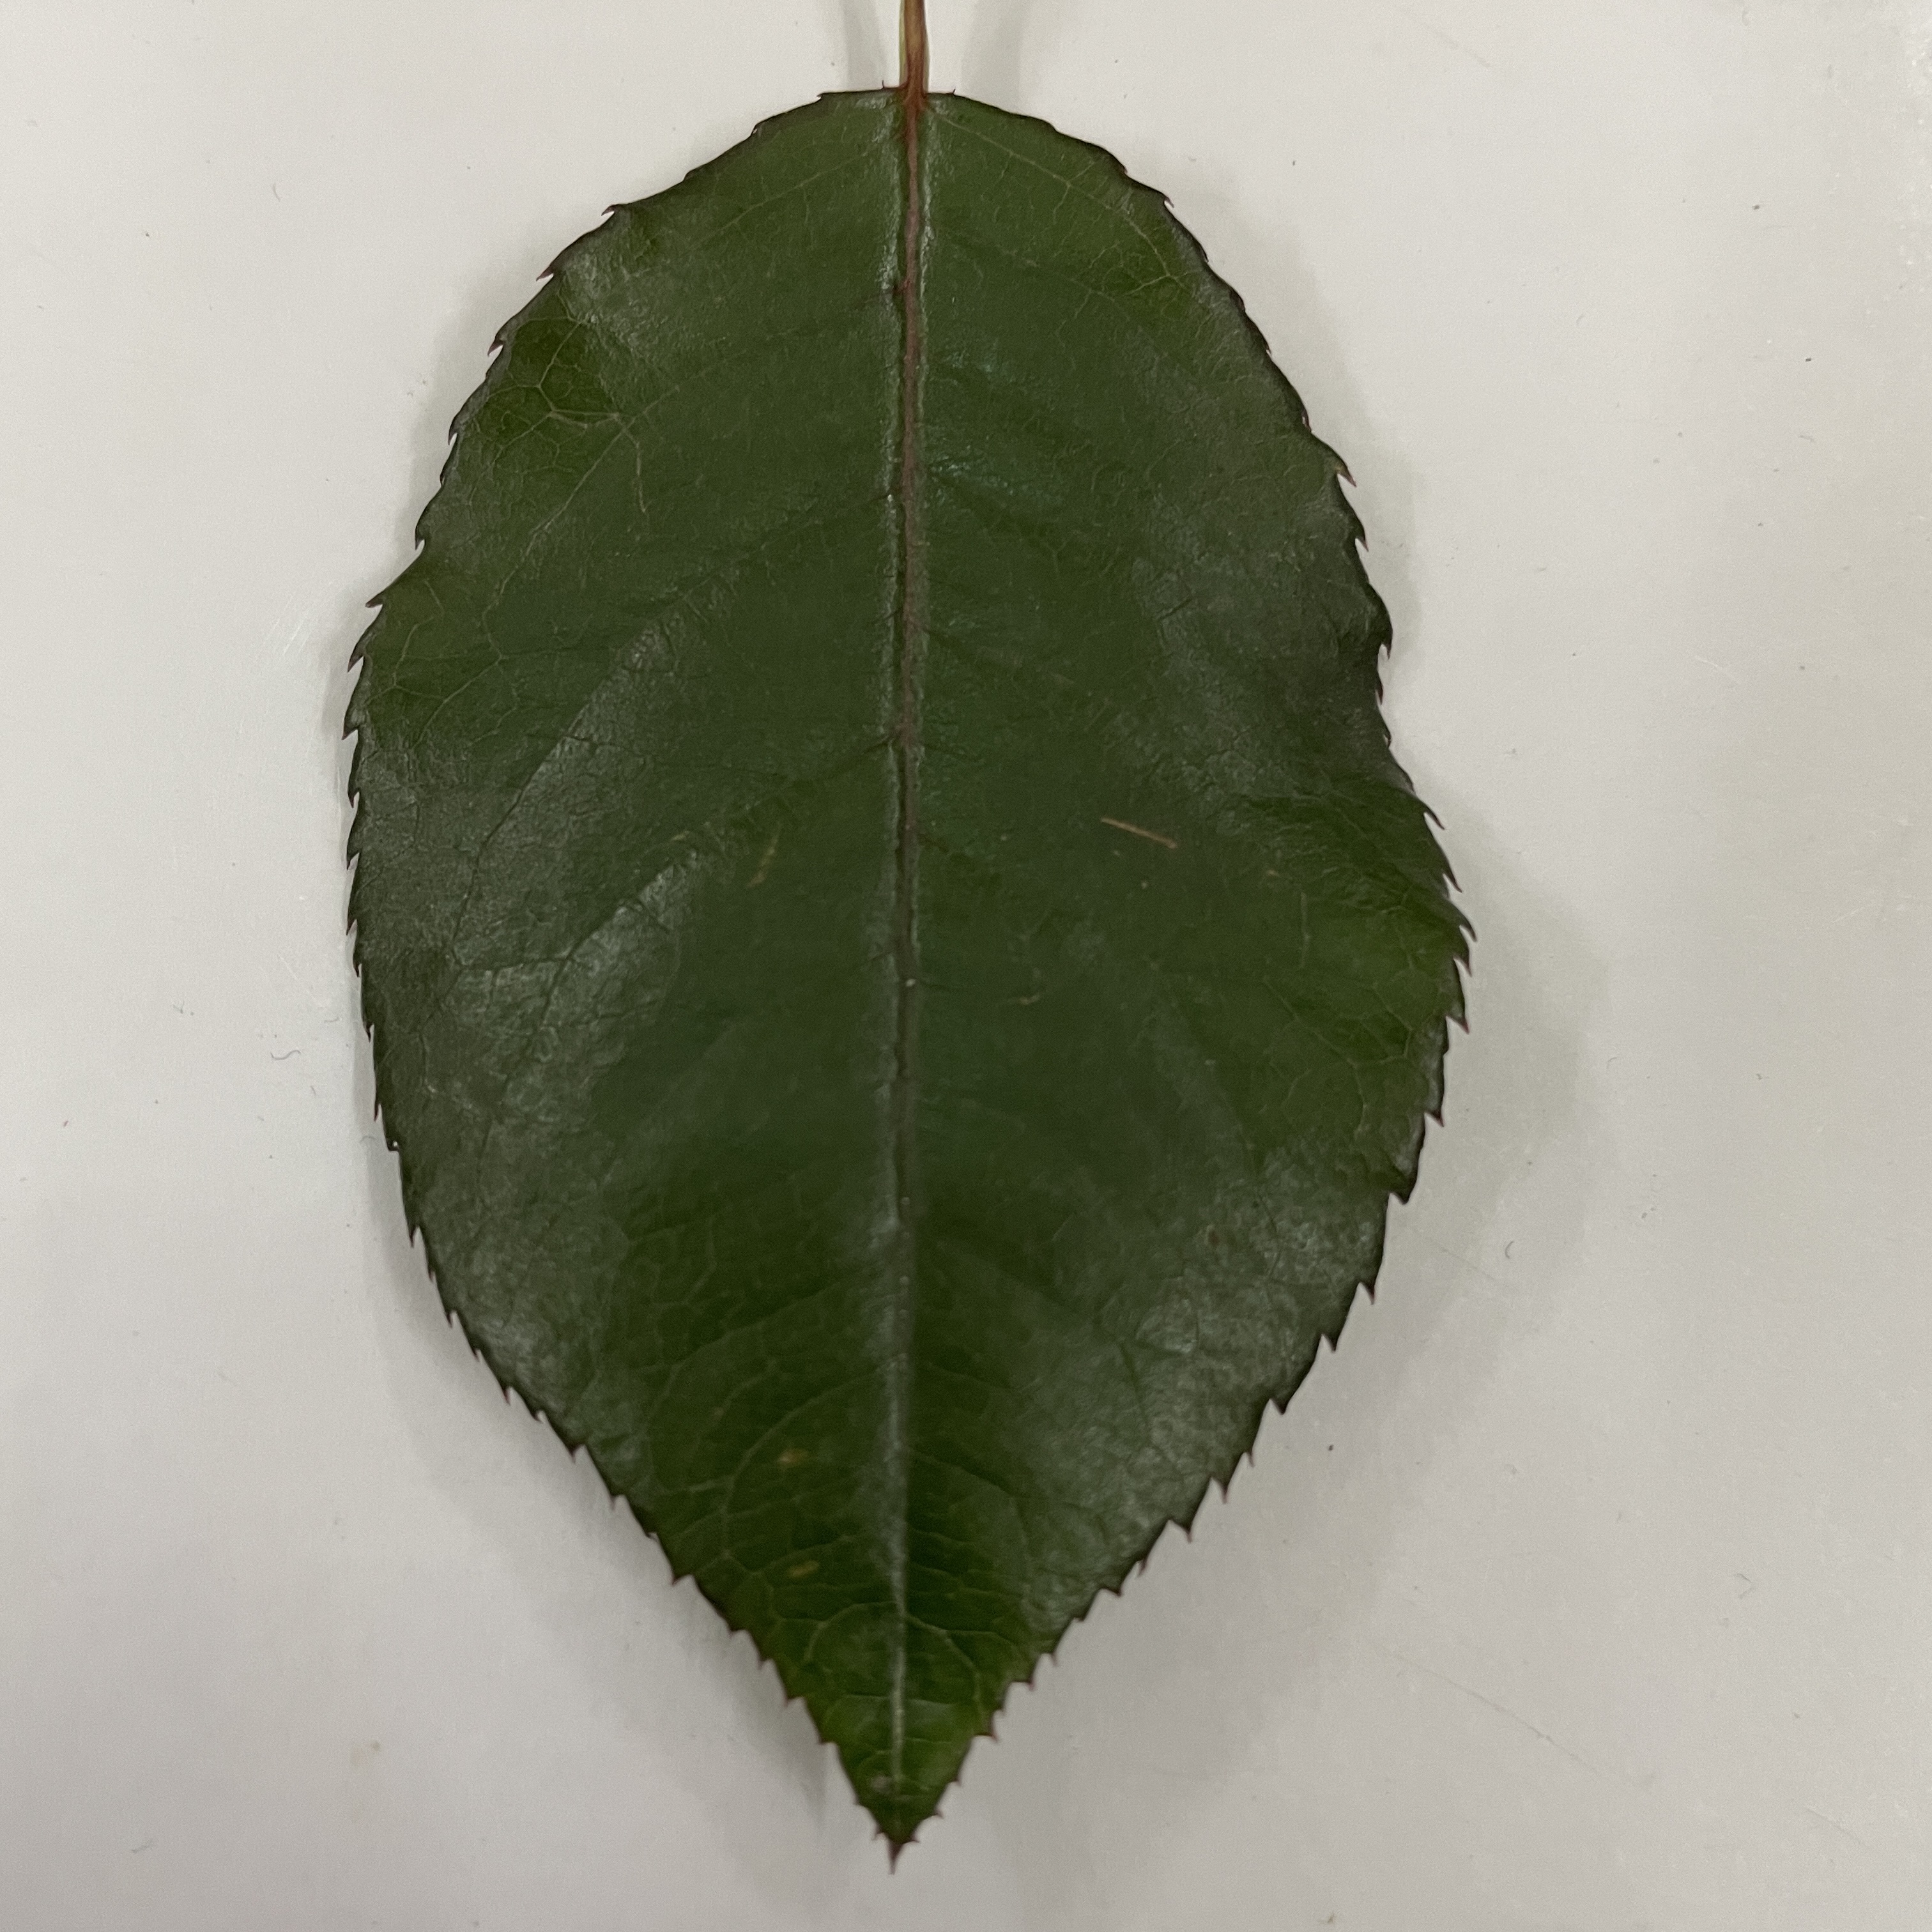
Label: Healthy Leaf